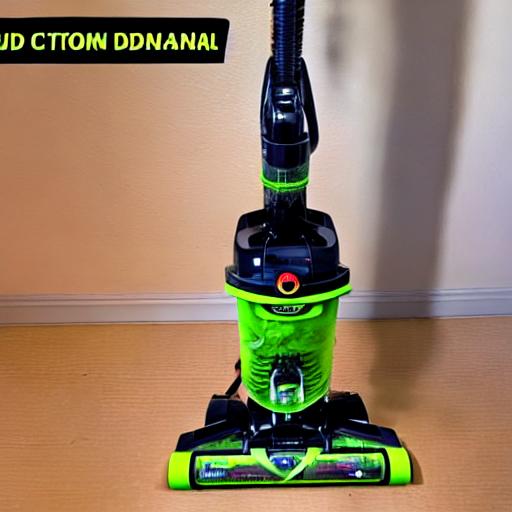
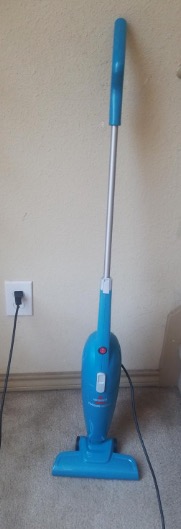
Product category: items_vacuum
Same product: no